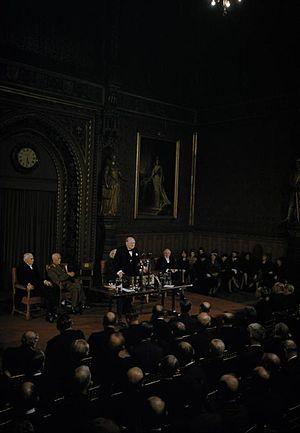
We shall fight on the beaches est un titre informel donné à un discours prononcé le 4 juin 1940 par Winston Churchill à la Chambre des communes du Parlement du Royaume-Uni. C'est le deuxième de trois discours d'importance prononcés dans le cadre de la bataille de France, après Du sang, du labeur, des larmes et de la sueur, prononcé le 13 mai, et avant C'était là leur heure de gloire, prononcé le 18 juin.